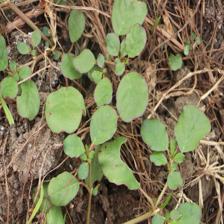
Label: BroadLeafWeed